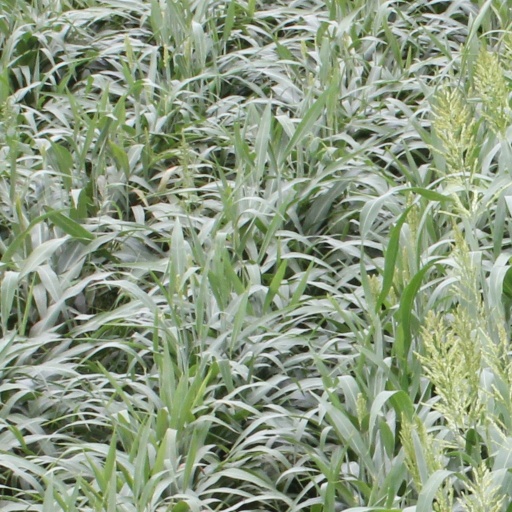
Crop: sorghum